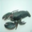
Label: lobster